Thomas Isherwood

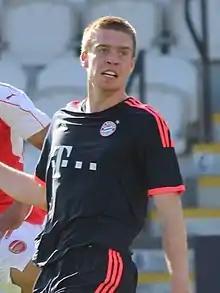
Isherwood playing for Bayern Munich U19 in October 2015

Isherwood began his youth career with Fruängens IFm and his senior career with Brommapojkarna, making one appearance in the Swedish Cup in 2014. He moved to Germany to play for Bayern Munich in July 2015, and made senior appearances in the Regionalliga with Bayern's second team.